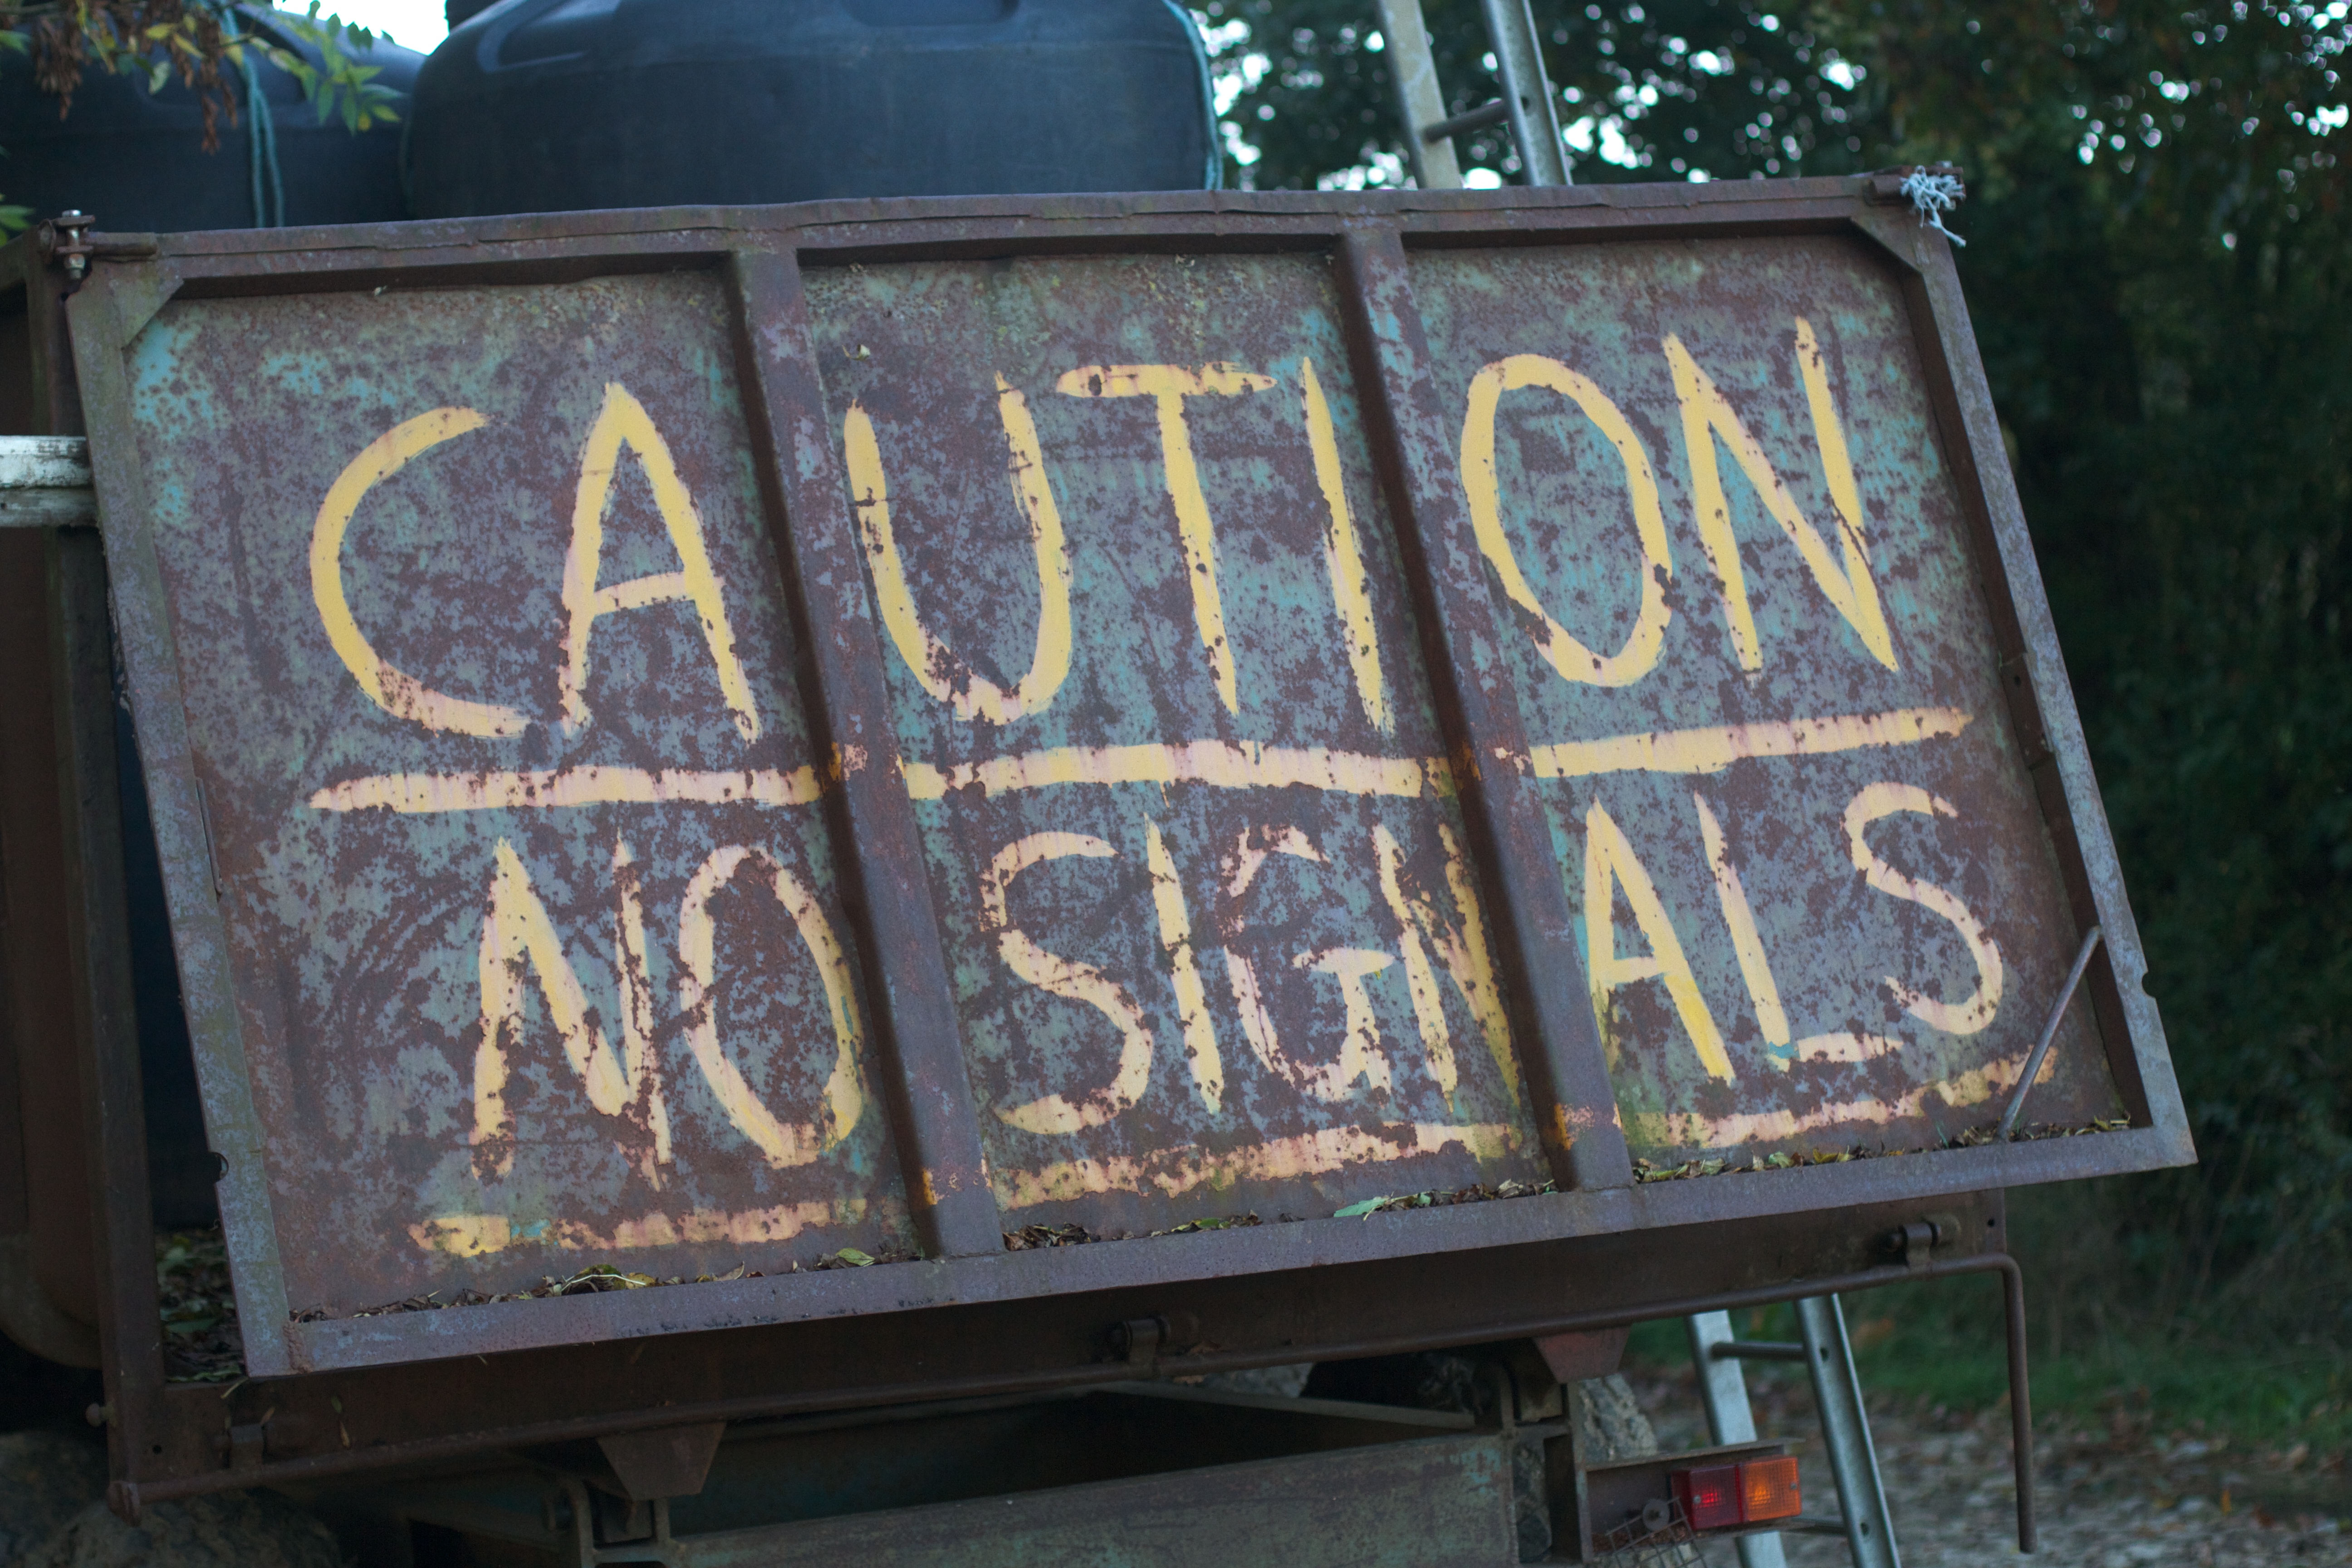
sign, signage, art, cool image